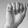
ASL letter: A